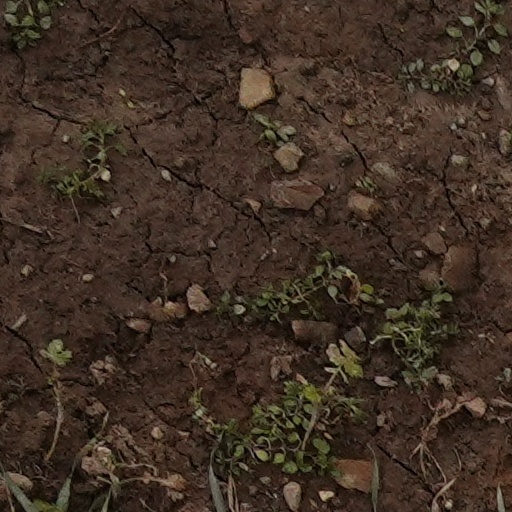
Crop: wheat